Forklift

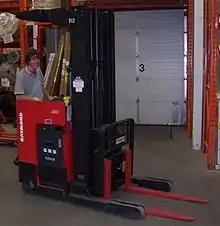
A reach truck with a pantograph allowing the extension of the forks in tight aisles.

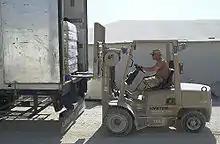
A counterbalance forklift (note the counterweight at the back) being used to load logistics at an air force base

Variant on a Rider Stacker forklift, designed for narrow aisles. They are usually electrically powered and often have the highest storage-position lifting ability. A reach truck's forks can extend to reach the load, hence the name. There are two types: